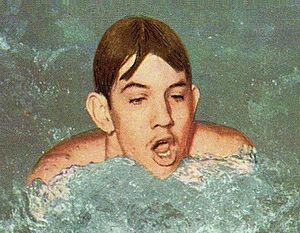
William Mahony, né le 16 septembre 1949 à New Westminster, est un nageur canadien.